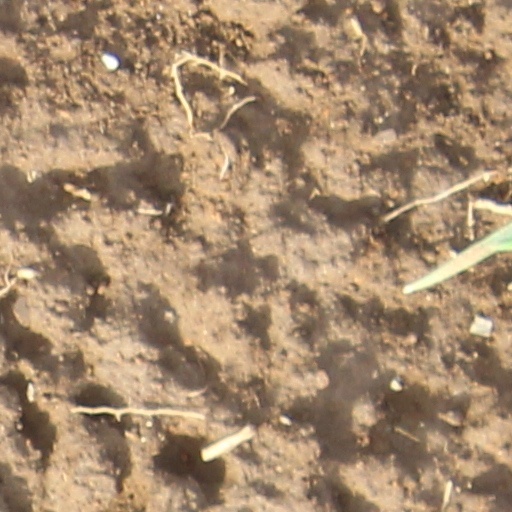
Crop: wheat